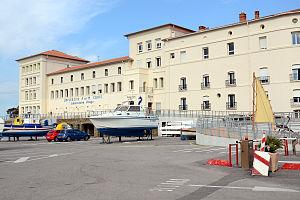
Banyuls-sur-Mer, L'Observatoire Océanologique